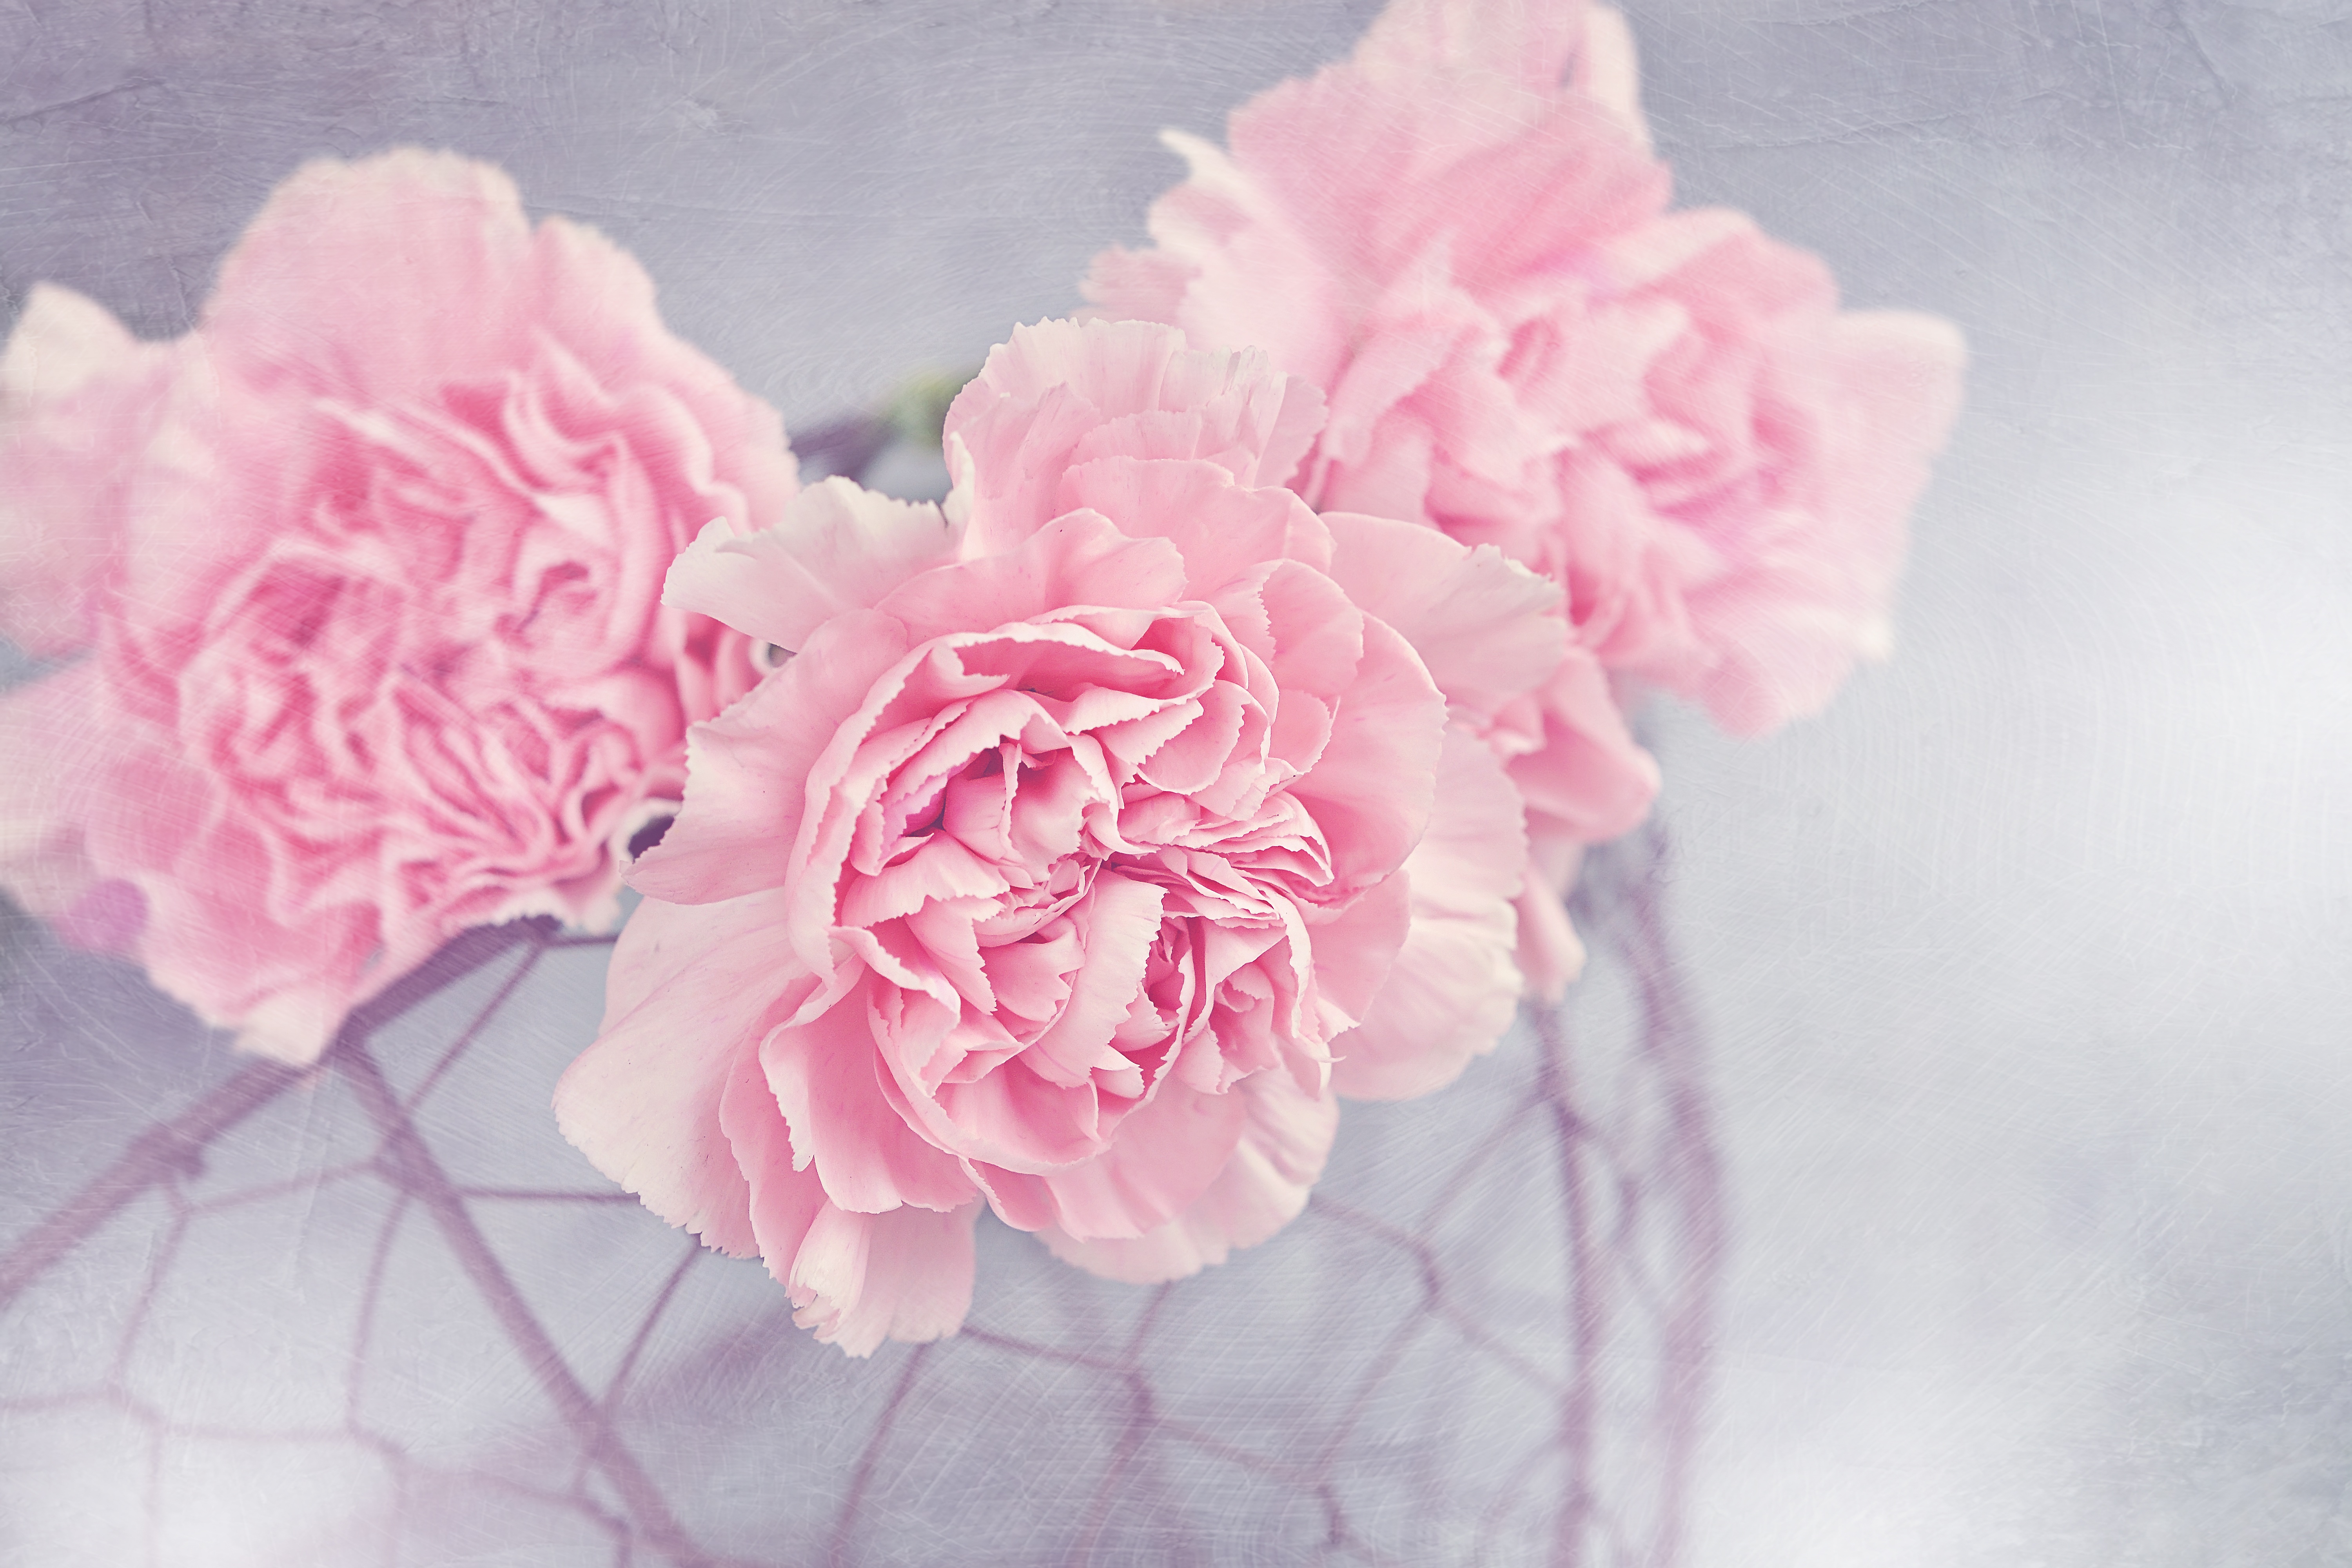
blossom, plant, flower, petal, rose, spring, basket, pink, close, flowers, cool image, petals, peach, carnation, cool photo, floristry, peony, cloves, flowering plant, garden roses, rose family, schnittblume, flower bouquet, cut flowers, carnation pink, floral design, rosa centifolia, rose order, flower arranging, pink family, wedding ceremony supply, mesh basket